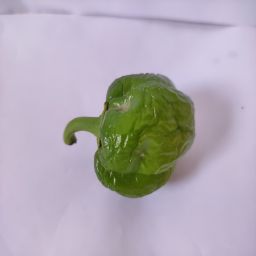
Crop: Bell Pepper
Quality: Ripe